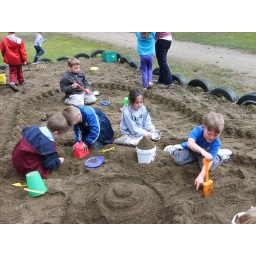
The class digs in the sand on the Harvey's Lake field trip - June 2, 2009.